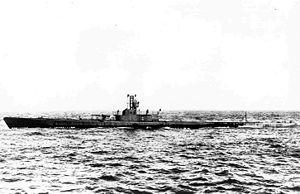
L'USS Flasher (SS-249) est un sous-marin de classe Gato construit pour l'United States Navy pendant la Seconde Guerre mondiale.